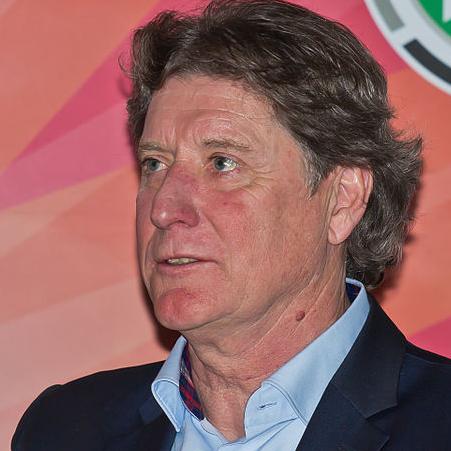
Age: 58